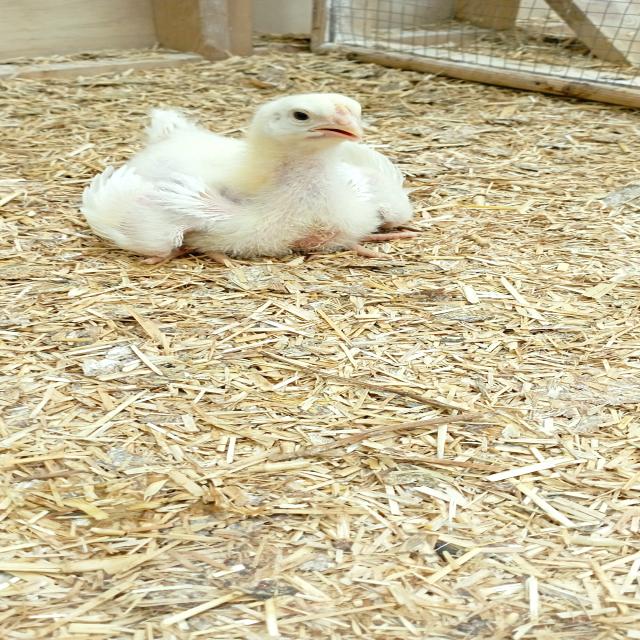
Weight: 422 g